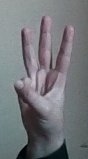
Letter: thaa